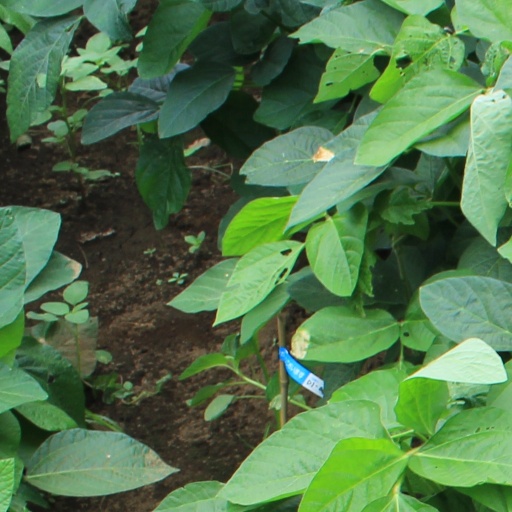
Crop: soybean